Tony Menéndez

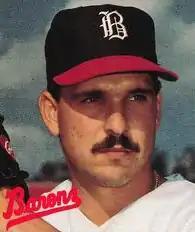
Menéndez in 1988

Antonio Gustavo Menéndez Remon (born February 20, 1965) is a Cuban former Major League Baseball pitcher. He played during two seasons at the major league level for the Cincinnati Reds, Pittsburgh Pirates, and San Francisco Giants. He was drafted by the Chicago White Sox in the 1st round (20th pick) of the 1984 amateur draft. Menéndez played his first professional season with their Rookie league Gulf Coast White Sox in , and his last with San Francisco's Triple-A Phoenix Firebirds in .